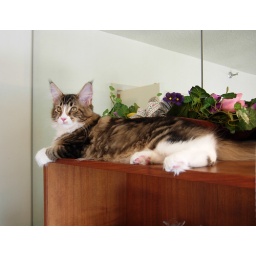
Abby just found out how to get on top of the cabinet in the dining room.